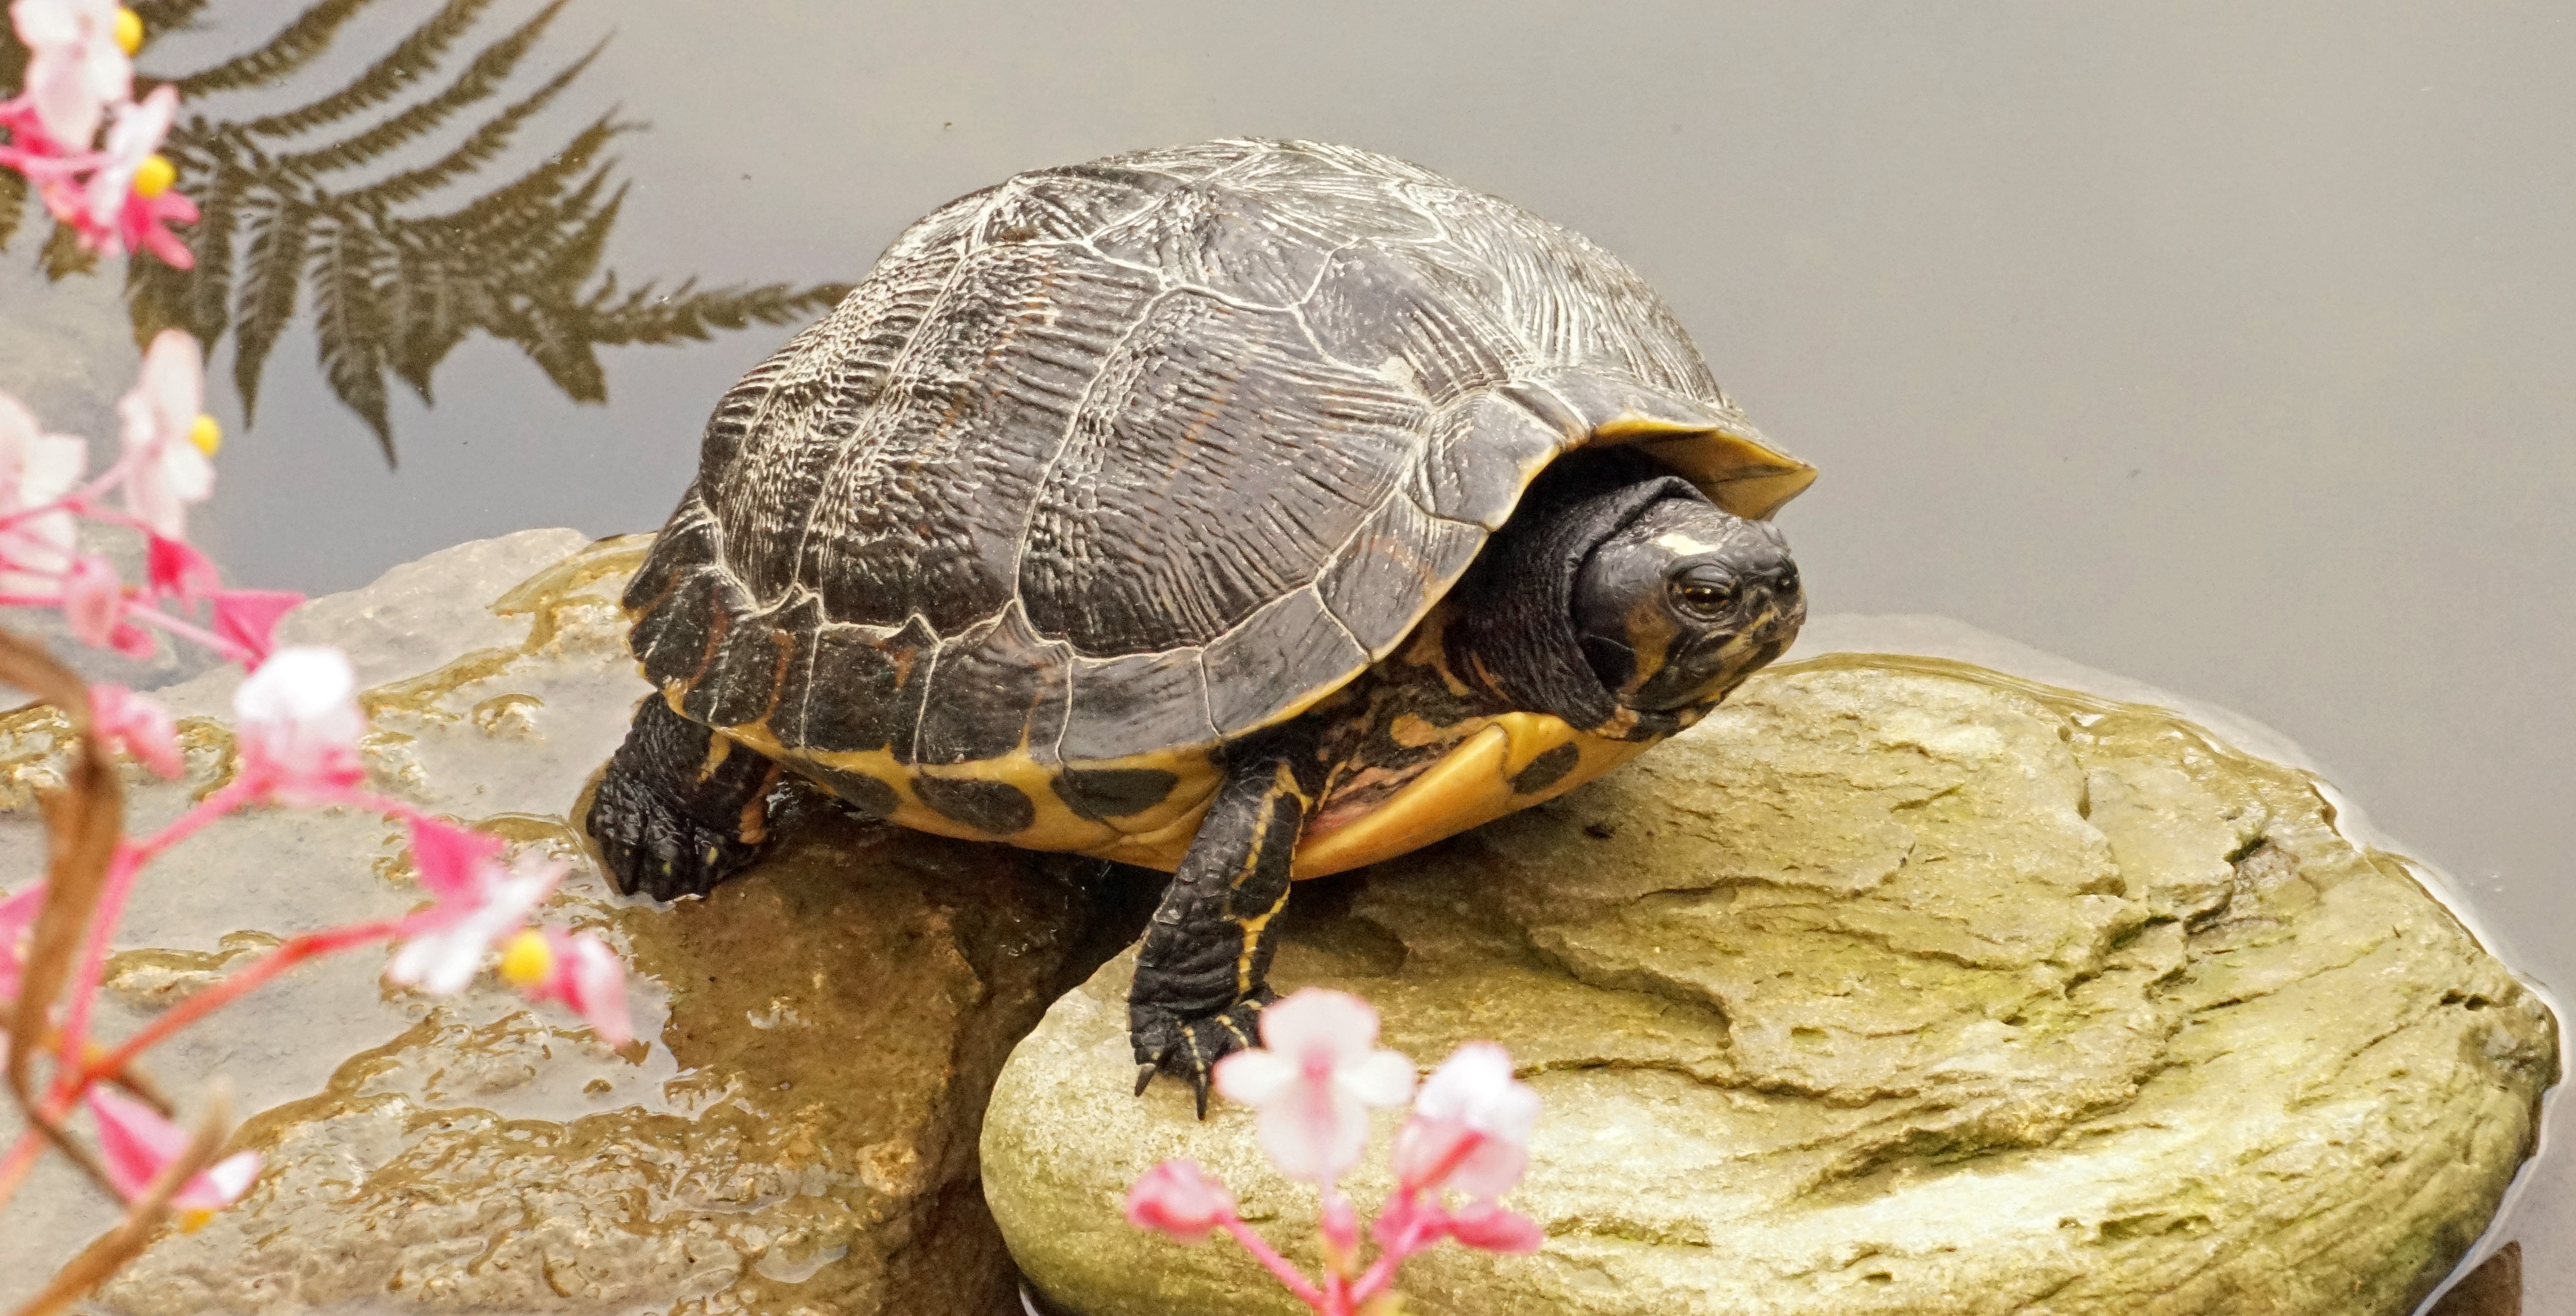
stone, pond, turtle, reptile, fauna, tortoise, vertebrate, box turtle, macro photography, panzer, armored, at the pond, water creature, water turtle, emydidae